Myxogastria

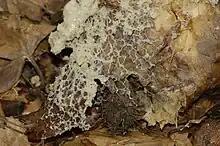
Plasmodium in transition to a fruit body

The spores of Myxogastria are haploid, mainly round and measure between 5 μm and 20 μm, rarely up to 24 μm in diameter. Their surface is generally reticular, sharp, warty or spiky and very rarely smooth. The typical colour of the spore mass becomes visible through the structure, since the spores themselves are not pigmented. In some species, especially of the genus "Badhamia", the spores produce lumps. The colour, shape and diameter of spores are important characteristics for identifying species.